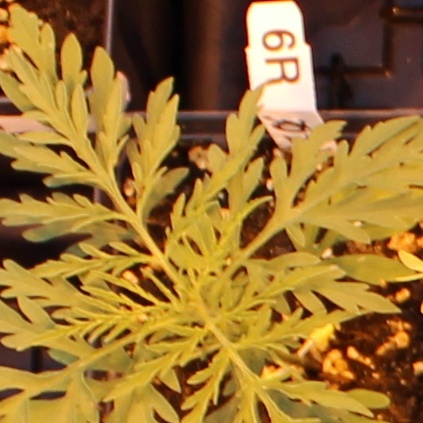
Label: Ragweed